Edison Portland Cement Company

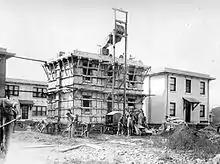
One of Edison's concrete houses under construction in 1919

Somewhat ahead of his time Edison believed that concrete would have a wide range of applications, but in the early 20th century its production was not sufficiently economical. He envisioned a future with concrete houses filled with concrete furniture, refrigerators, and pianos. While none of these items were made Edison did create concrete phonograph cabinets. Edison investigated the use of formwork molds that could repeatedly be used to create concrete houses, experimenting in 1910 by casting a garage and a gardener's cottage at his mansion in New Jersey. He decided to donate the patented information to qualified builders rather than charge for it, generating significant publicity in the process.